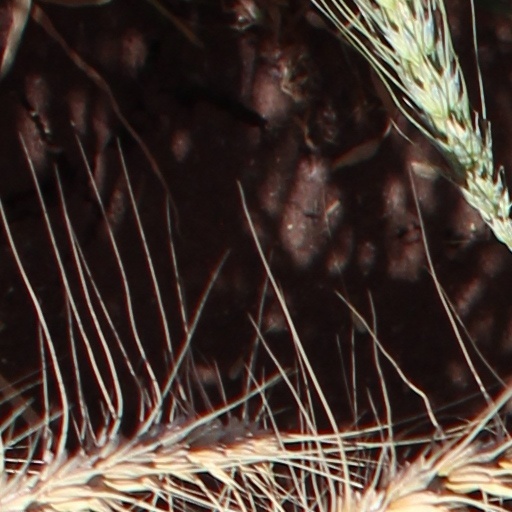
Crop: wheat